Wirral (UK Parliament constituency)

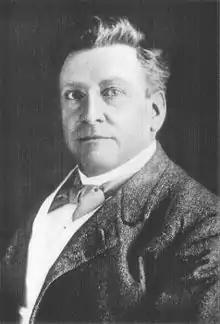
Lever

Another General Election was required to take place before the end of 1915. The political parties had been making preparations for an election to take place and by July 1914, the following candidates had been selected;